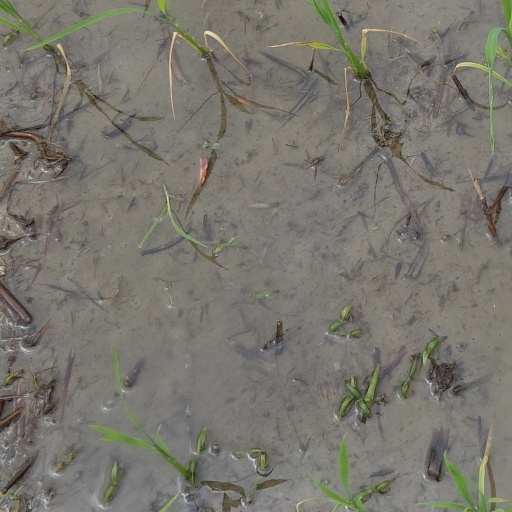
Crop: rice